Rolls-Royce Trent 800

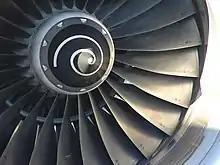
The fan has 26 wide chord titanium fan blades.

The Trent 800 is an axial flow, high bypass turbofan with three coaxial shafts. The fan is driven by a 5-stage axial LP turbine (3300 rpm), the 8-stage IP compressor (7000 rpm) and the 6-stage HP compressor (10611 rpm) are each powered by a single stage turbine. It has an annular combustor with 24 fuel nozzles and is controlled by an EEC. The engine has a 6.4:1 bypass ratio in cruise and an overall pressure ratio of 33.9 to 40.7:1 at sea level, for a take-off thrust. The fan has 26 diffusion bonded, wide chord titanium fan blades.